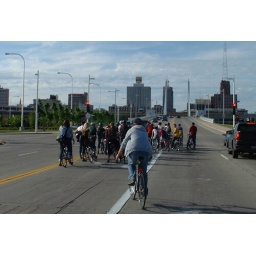
Taking 6th street bridge to Canal Street to Hank Aaron trail:)I am at the back, near the beer/messenger...